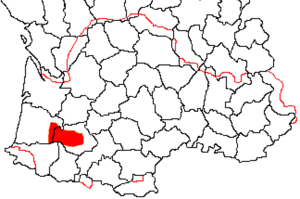
Grevskabet Armagnac
Armagnac
Grevskabet Armagnac, beliggende mellem Adour og Garonne i Pyrenæernes lave bakker, er et historisk grevskab under hertugdømmet Gascogne, etableret i 601 i Aquitaine. Grevskabet var en overgang særdeles indflydelsesrigt, og nåede sit højdepunkt i det 14. og 15. århundrede.